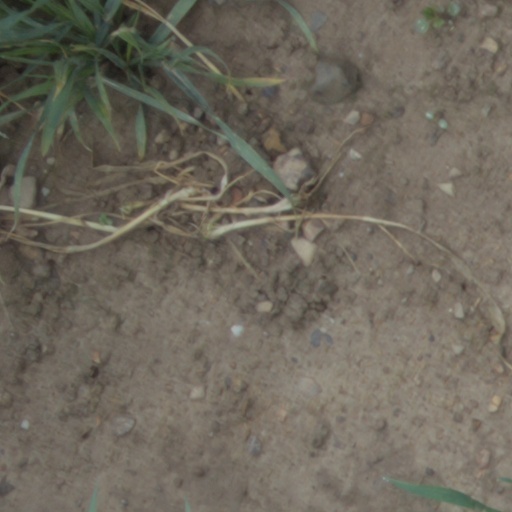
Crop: wheat